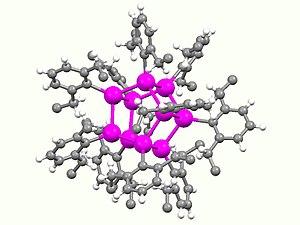
Un organoétain ou organostannique est un composé organique comportant au moins une liaison covalente entre un atome de carbone et un atome d'étain.